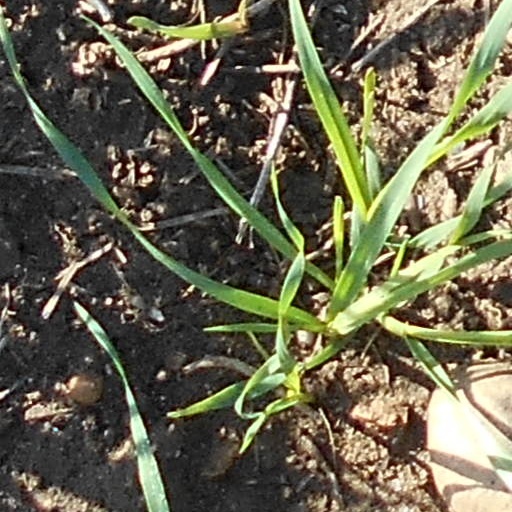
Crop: wheat